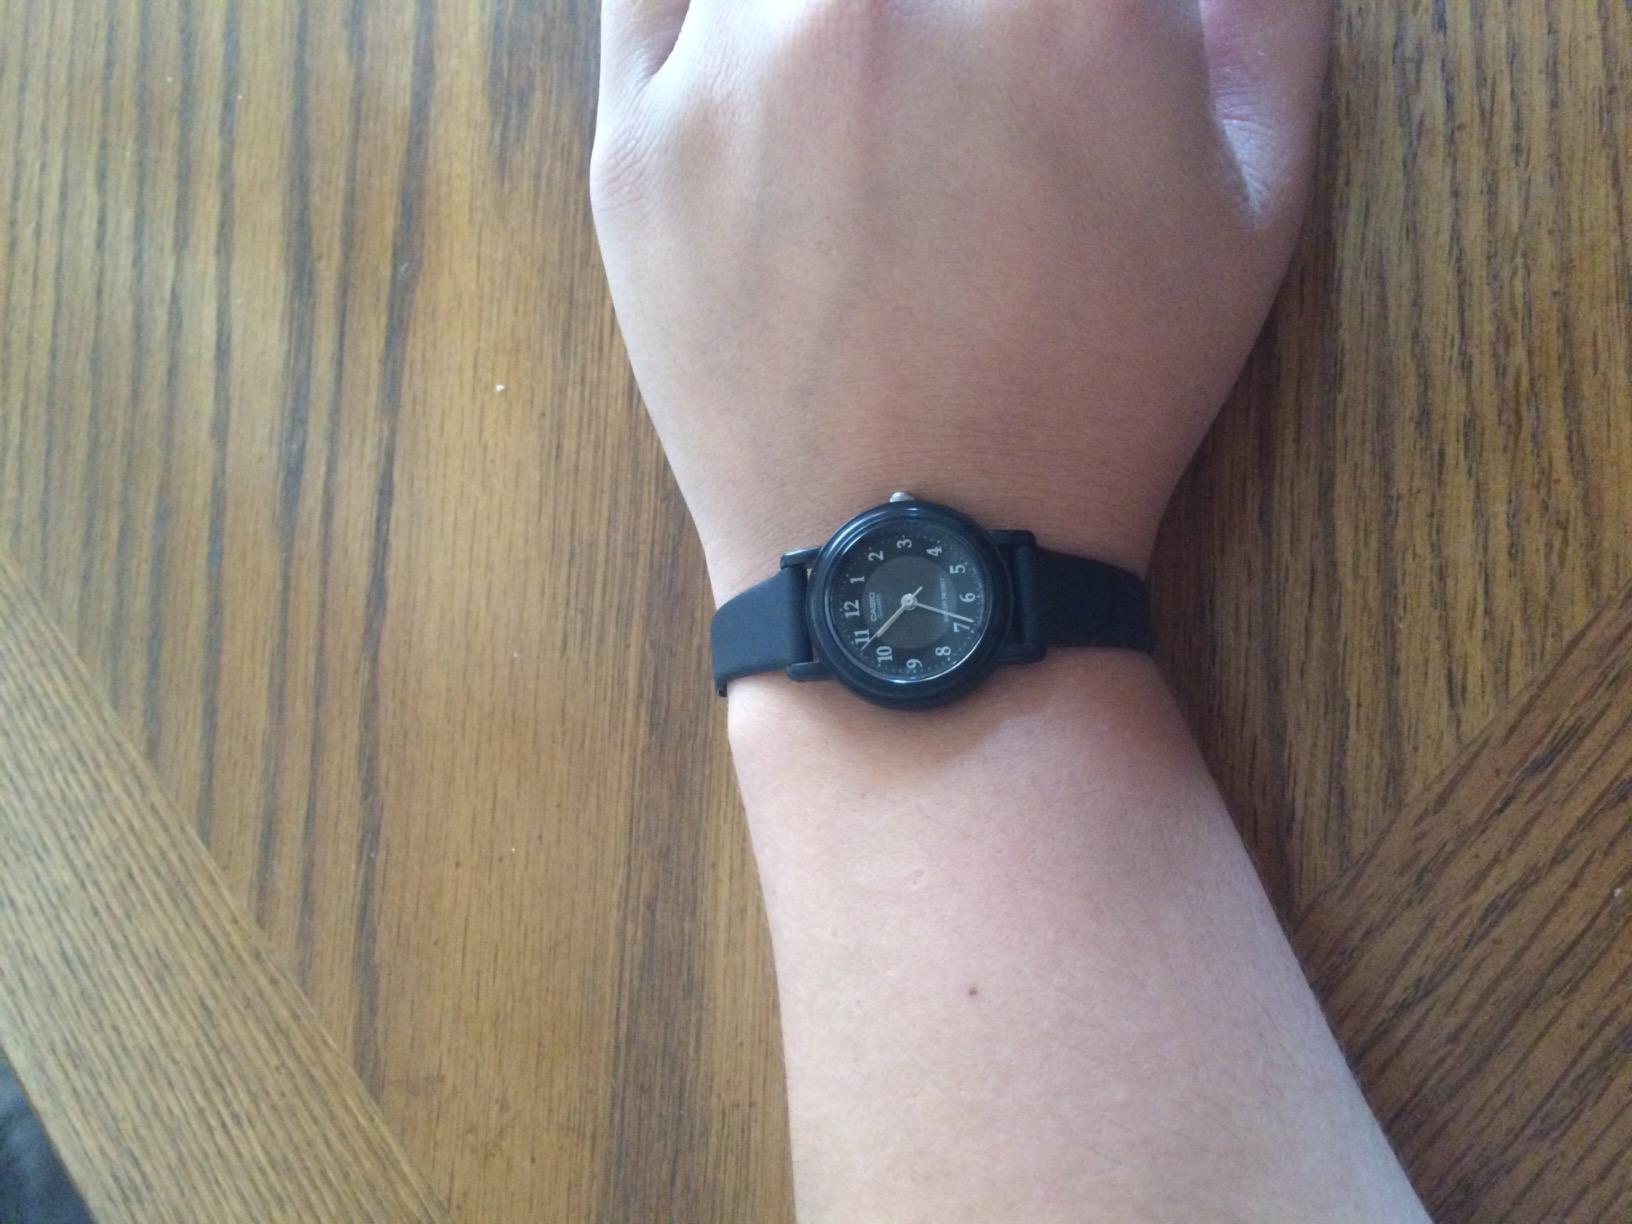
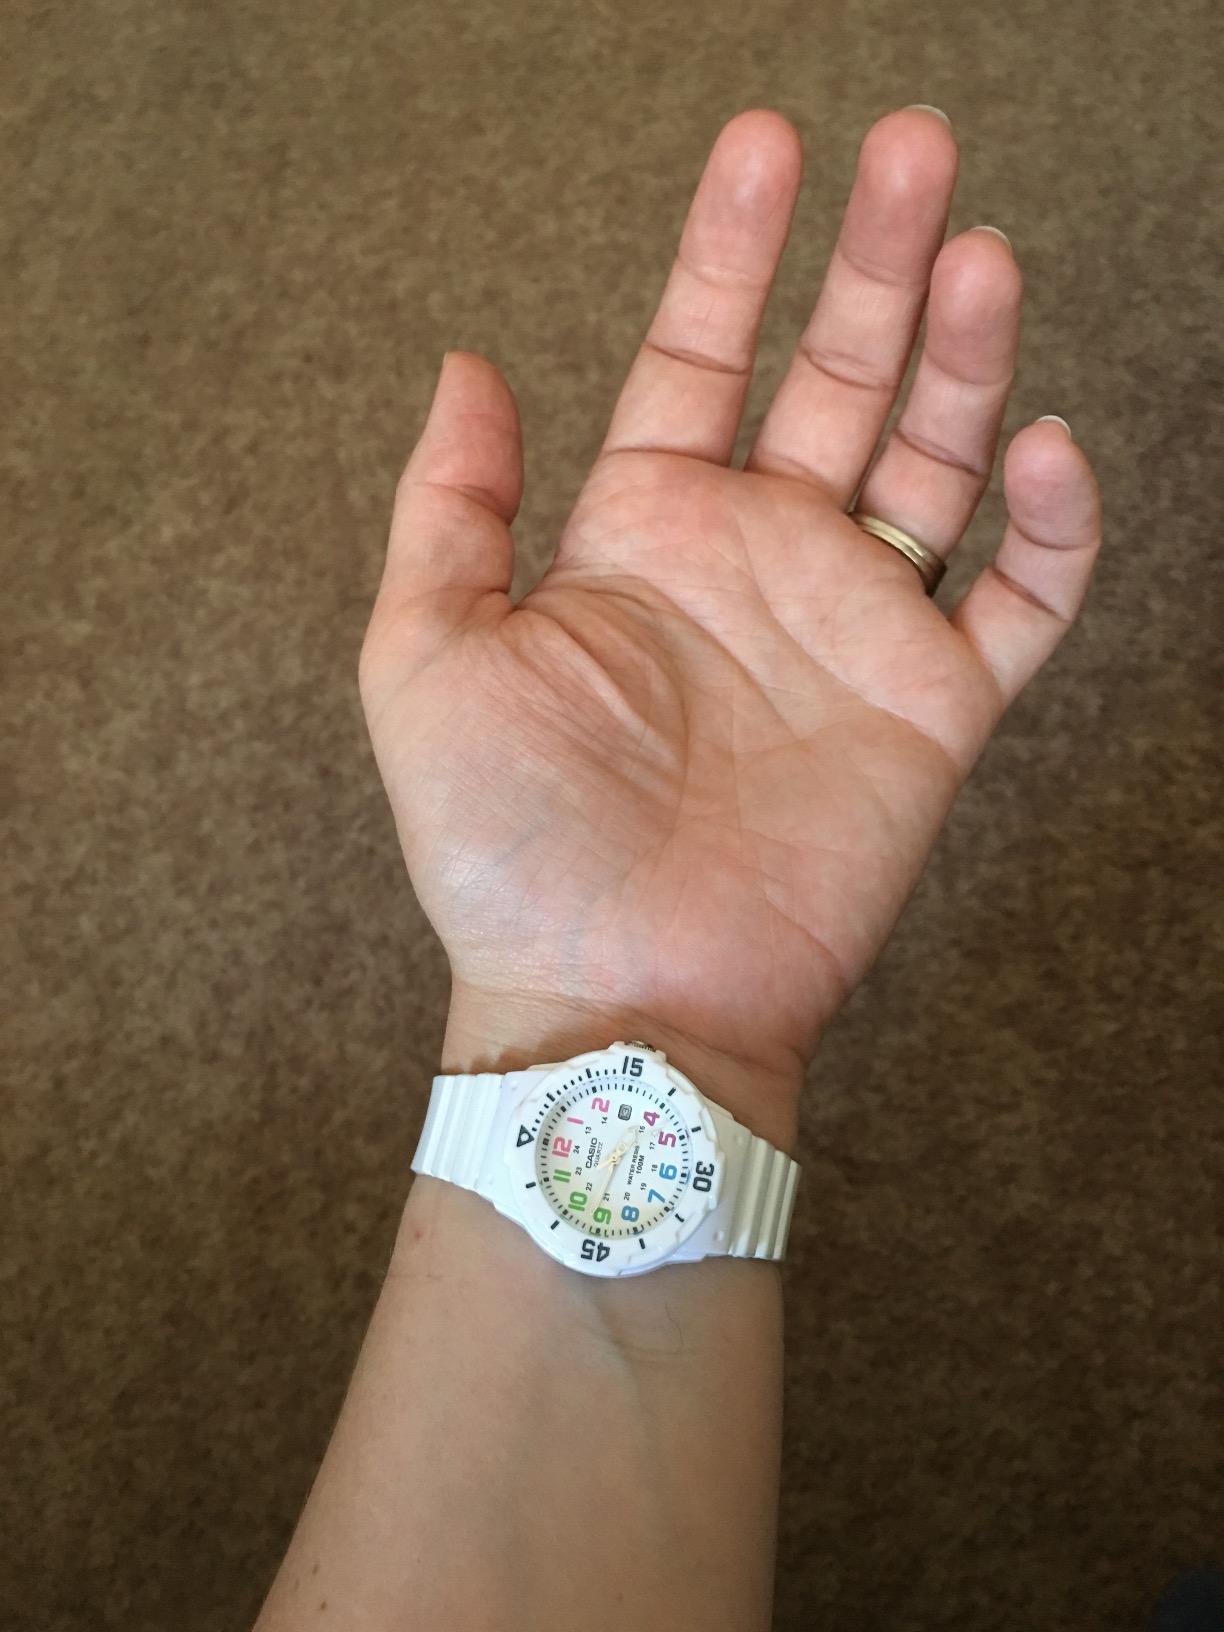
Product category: accessories_watch
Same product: no